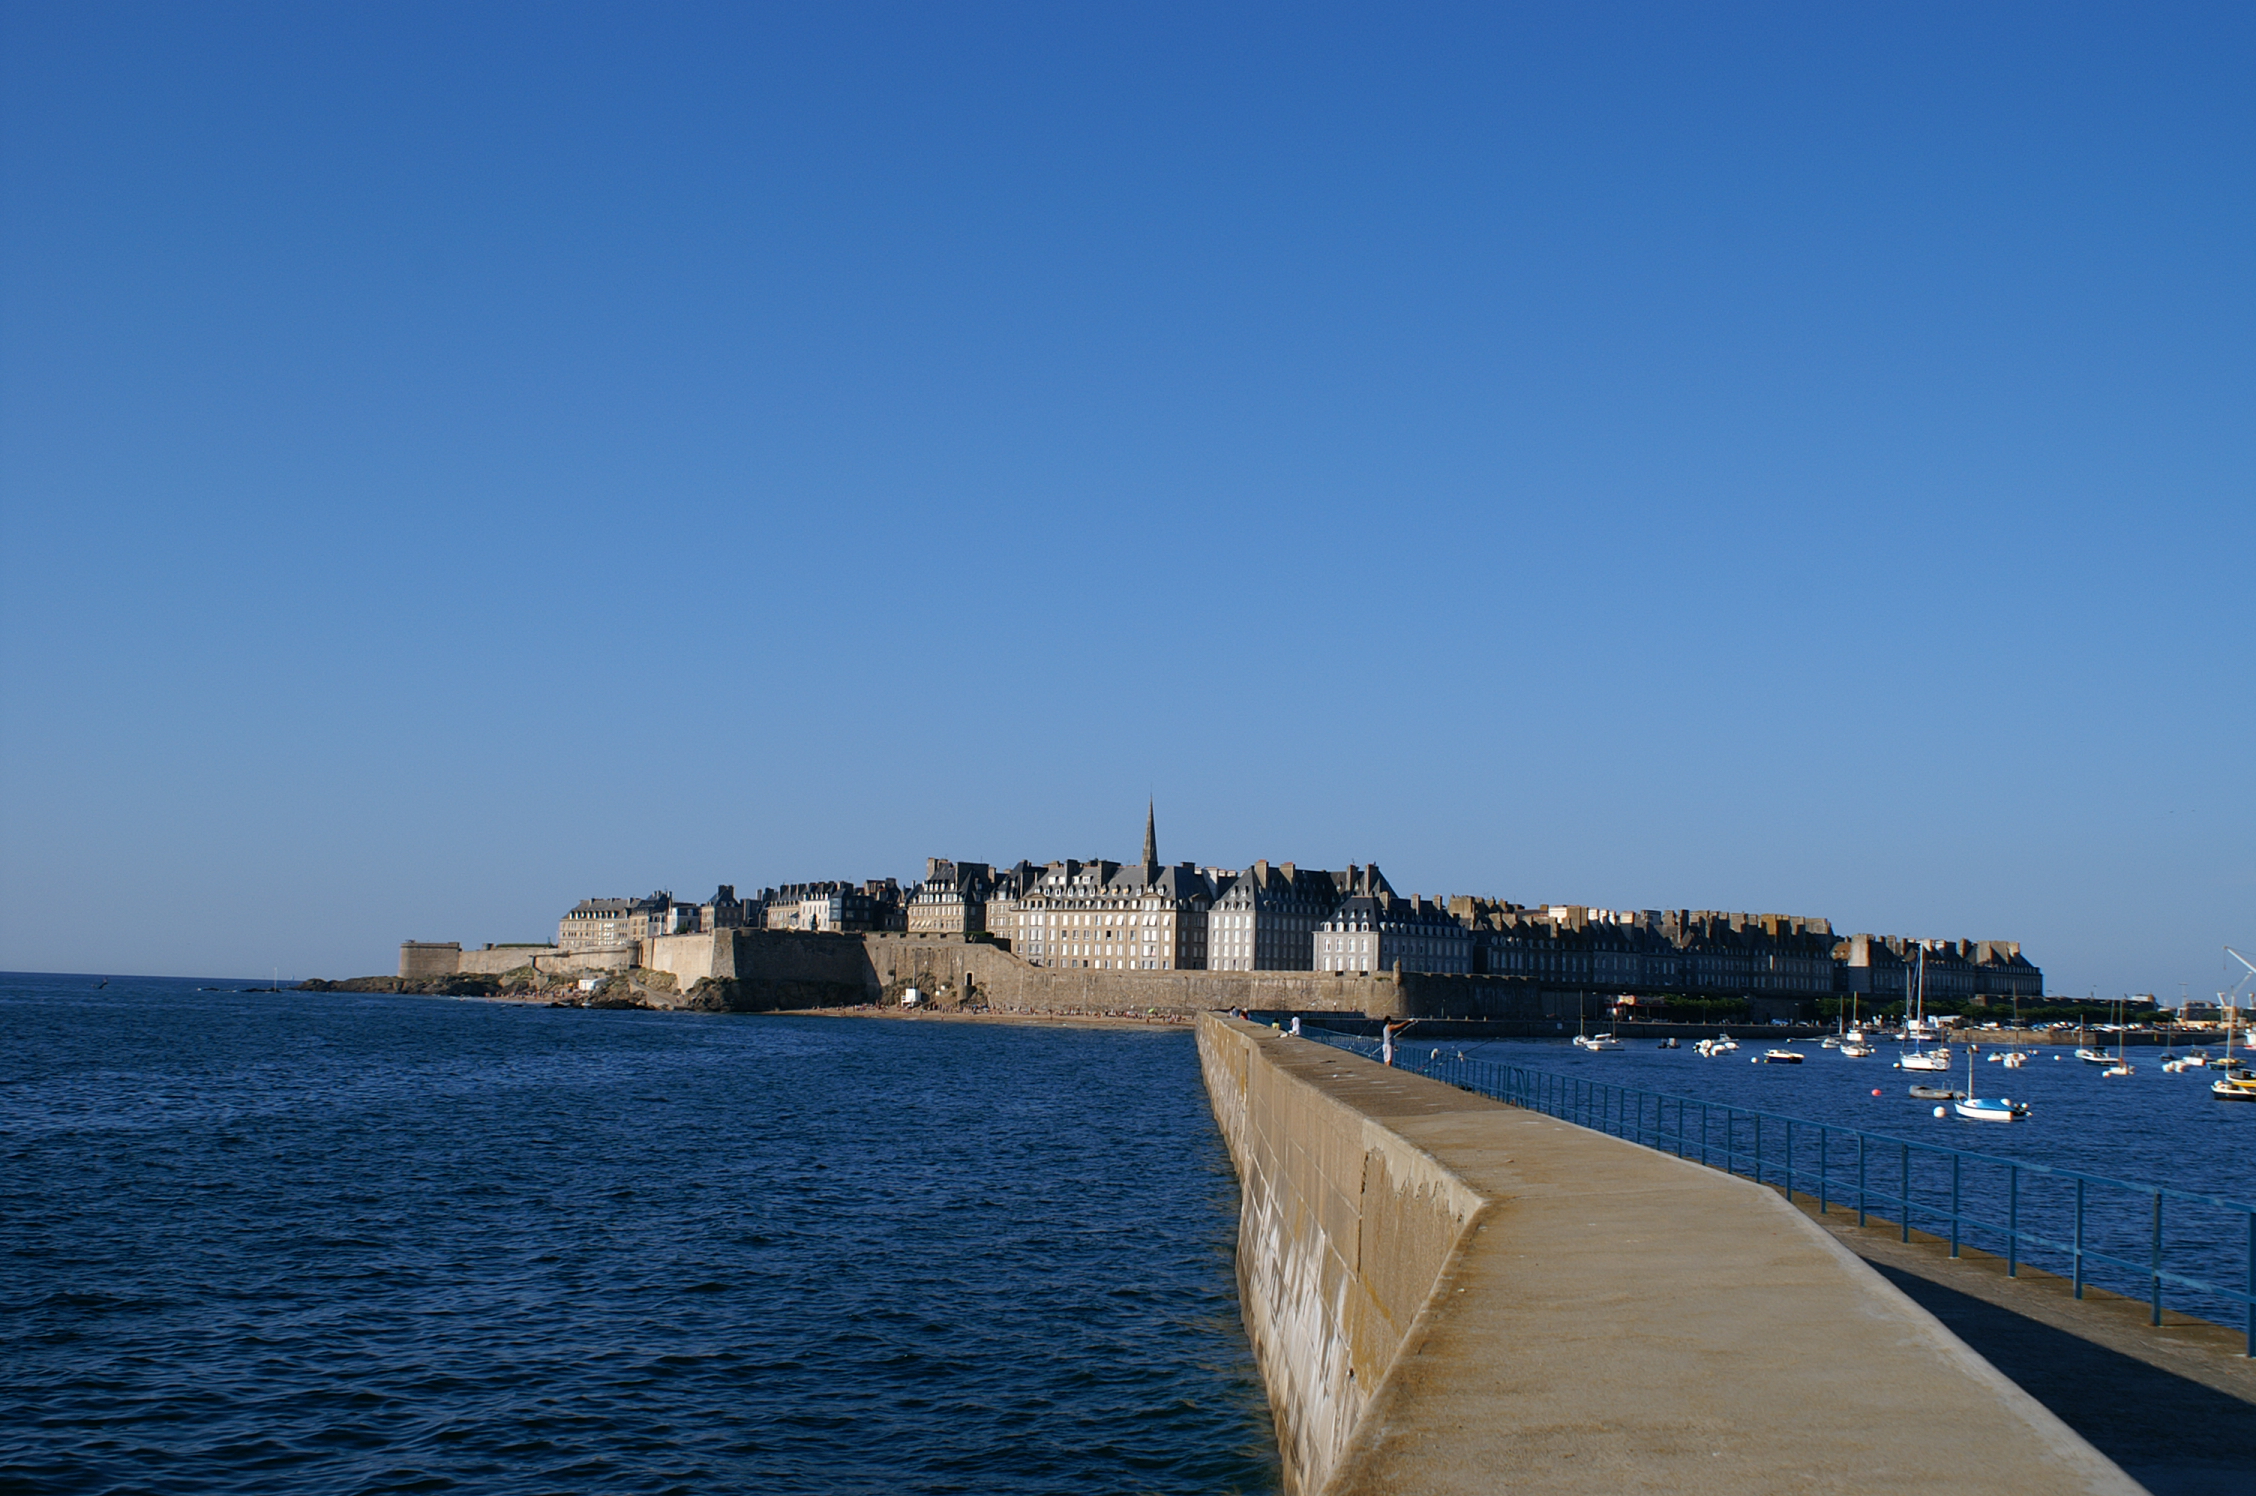
beach, sea, coast, ocean, horizon, dock, shore, pier, vacation, france, vehicle, bay, harbor, marina, port, body of water, breakwater, cape, bretagne